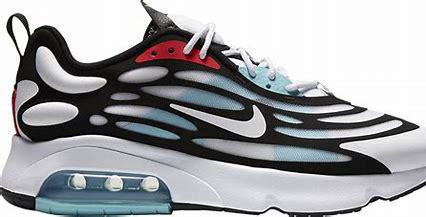
Brand: Nike
Model: Air Max Exosense